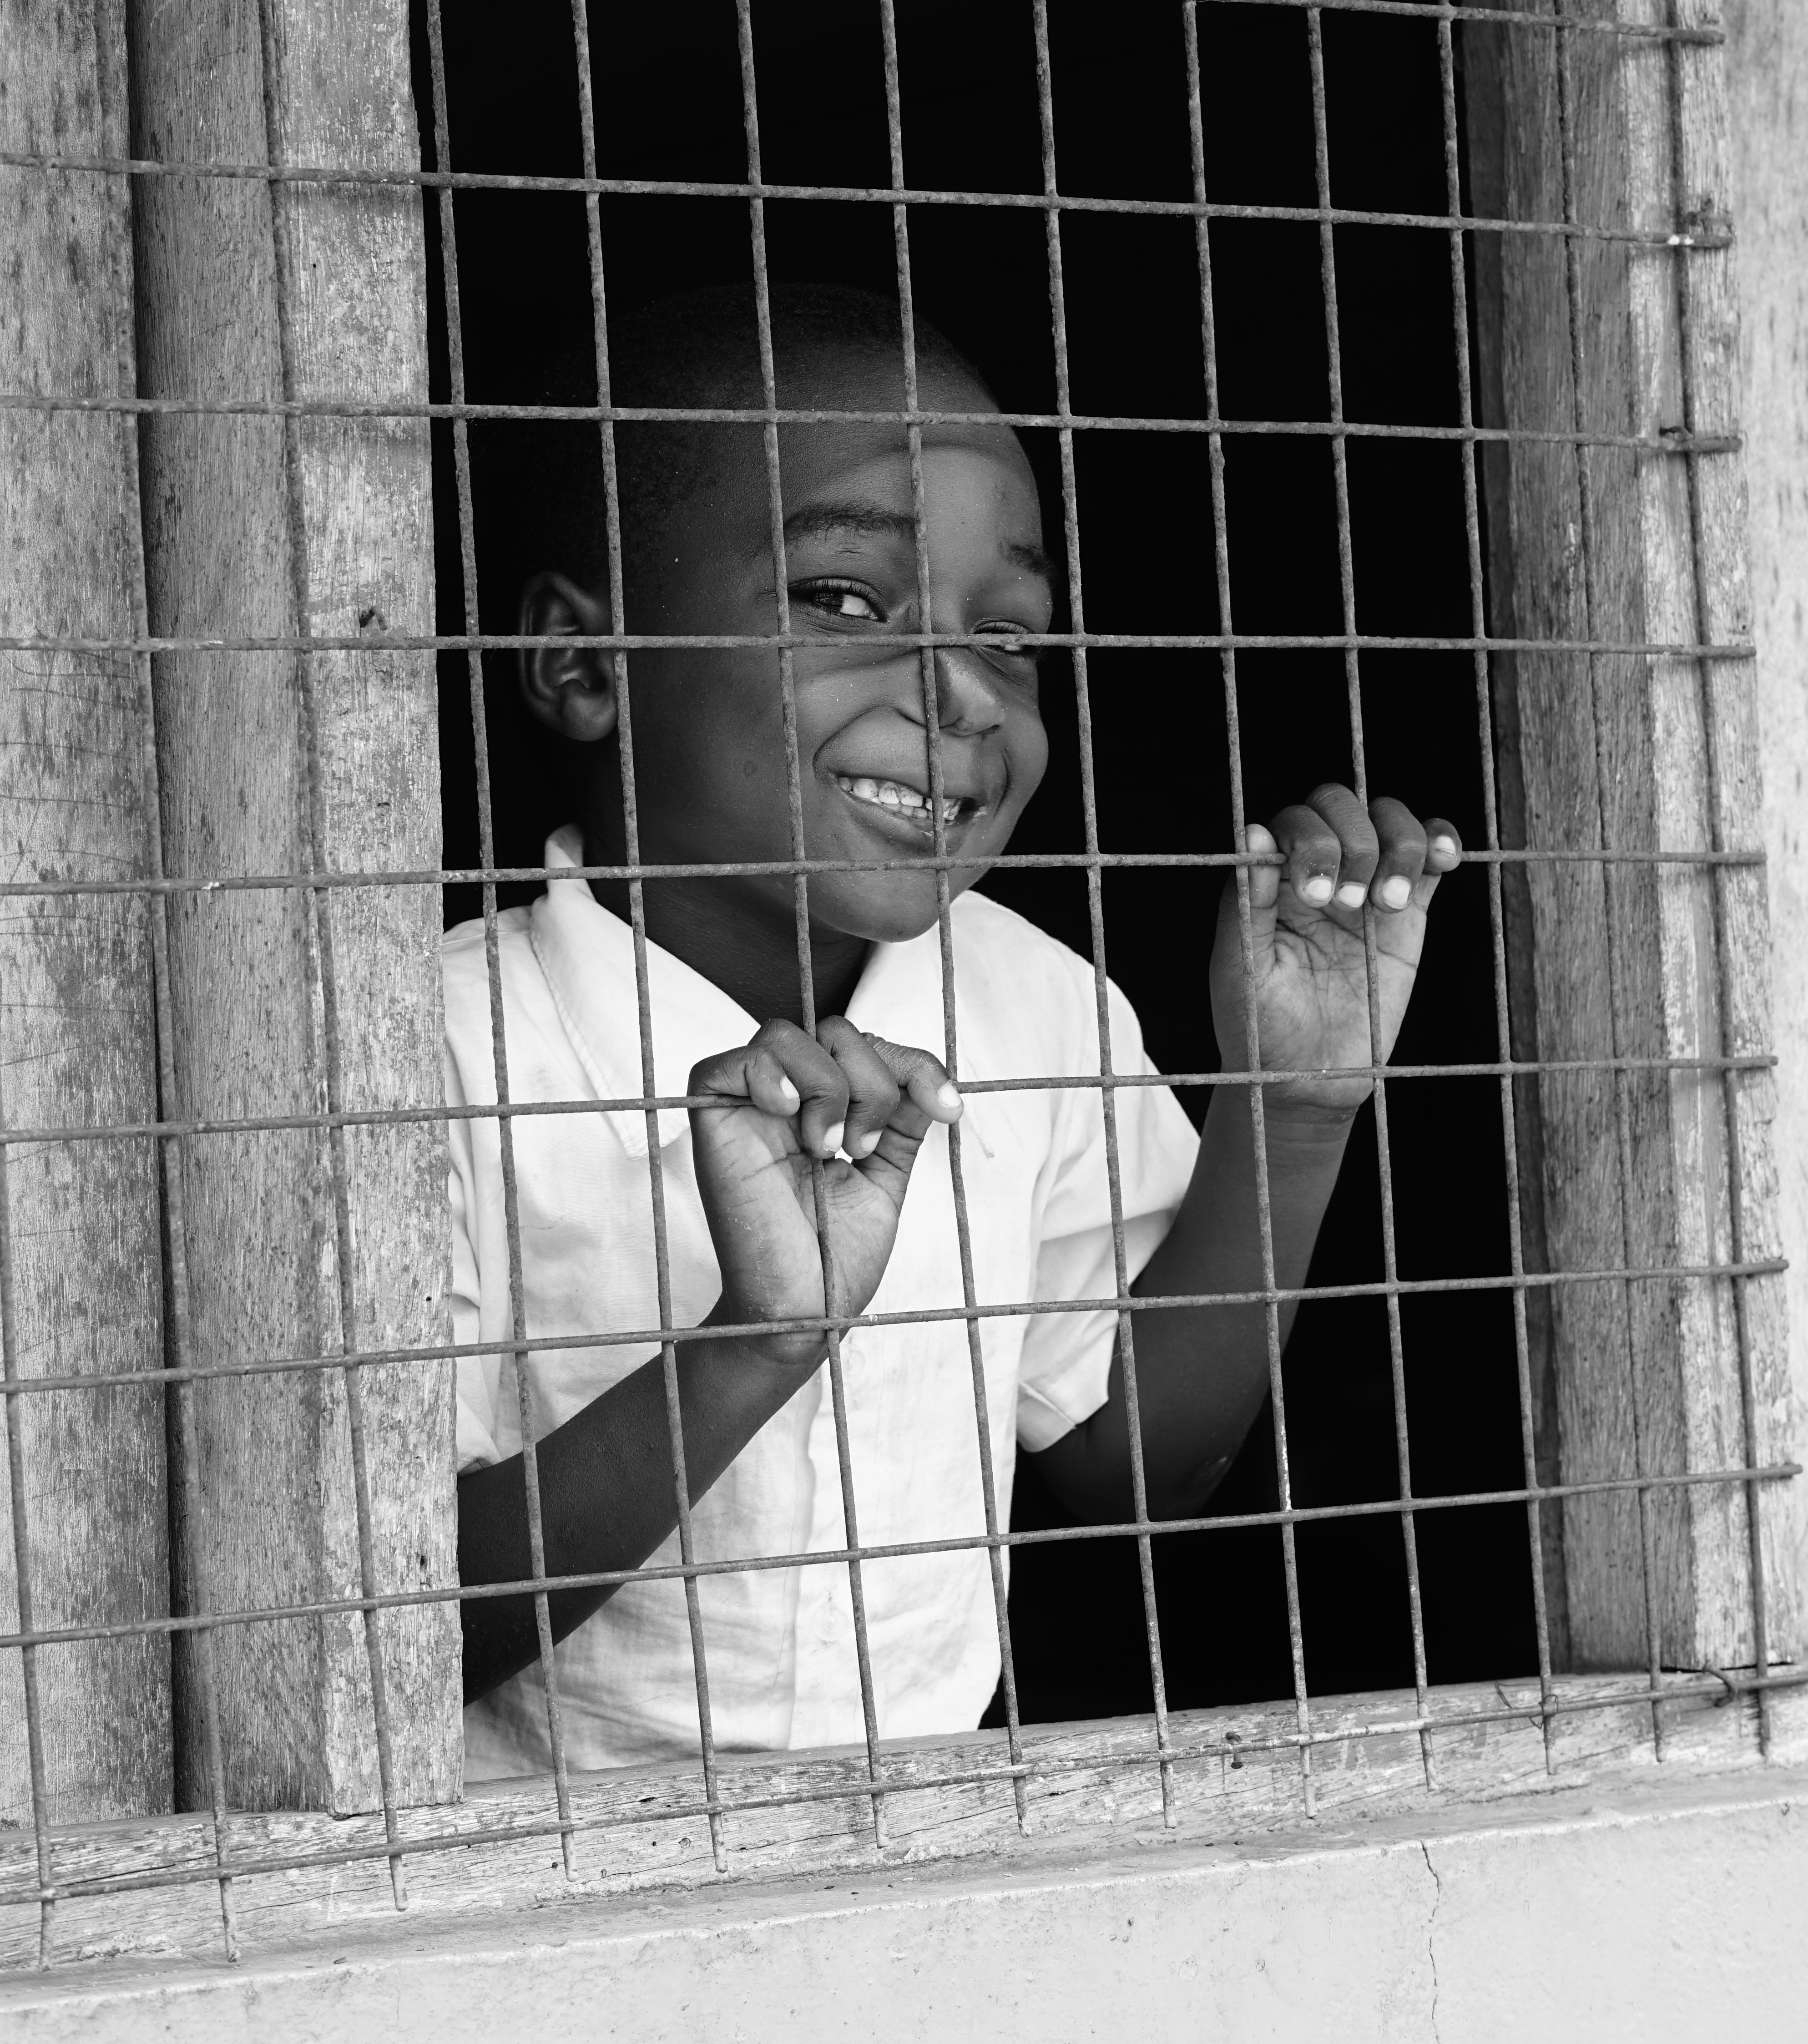
black and white, white, photography, portrait, sitting, child, black, monochrome, photograph, snapshot, image, shape, monochrome photography, human positions